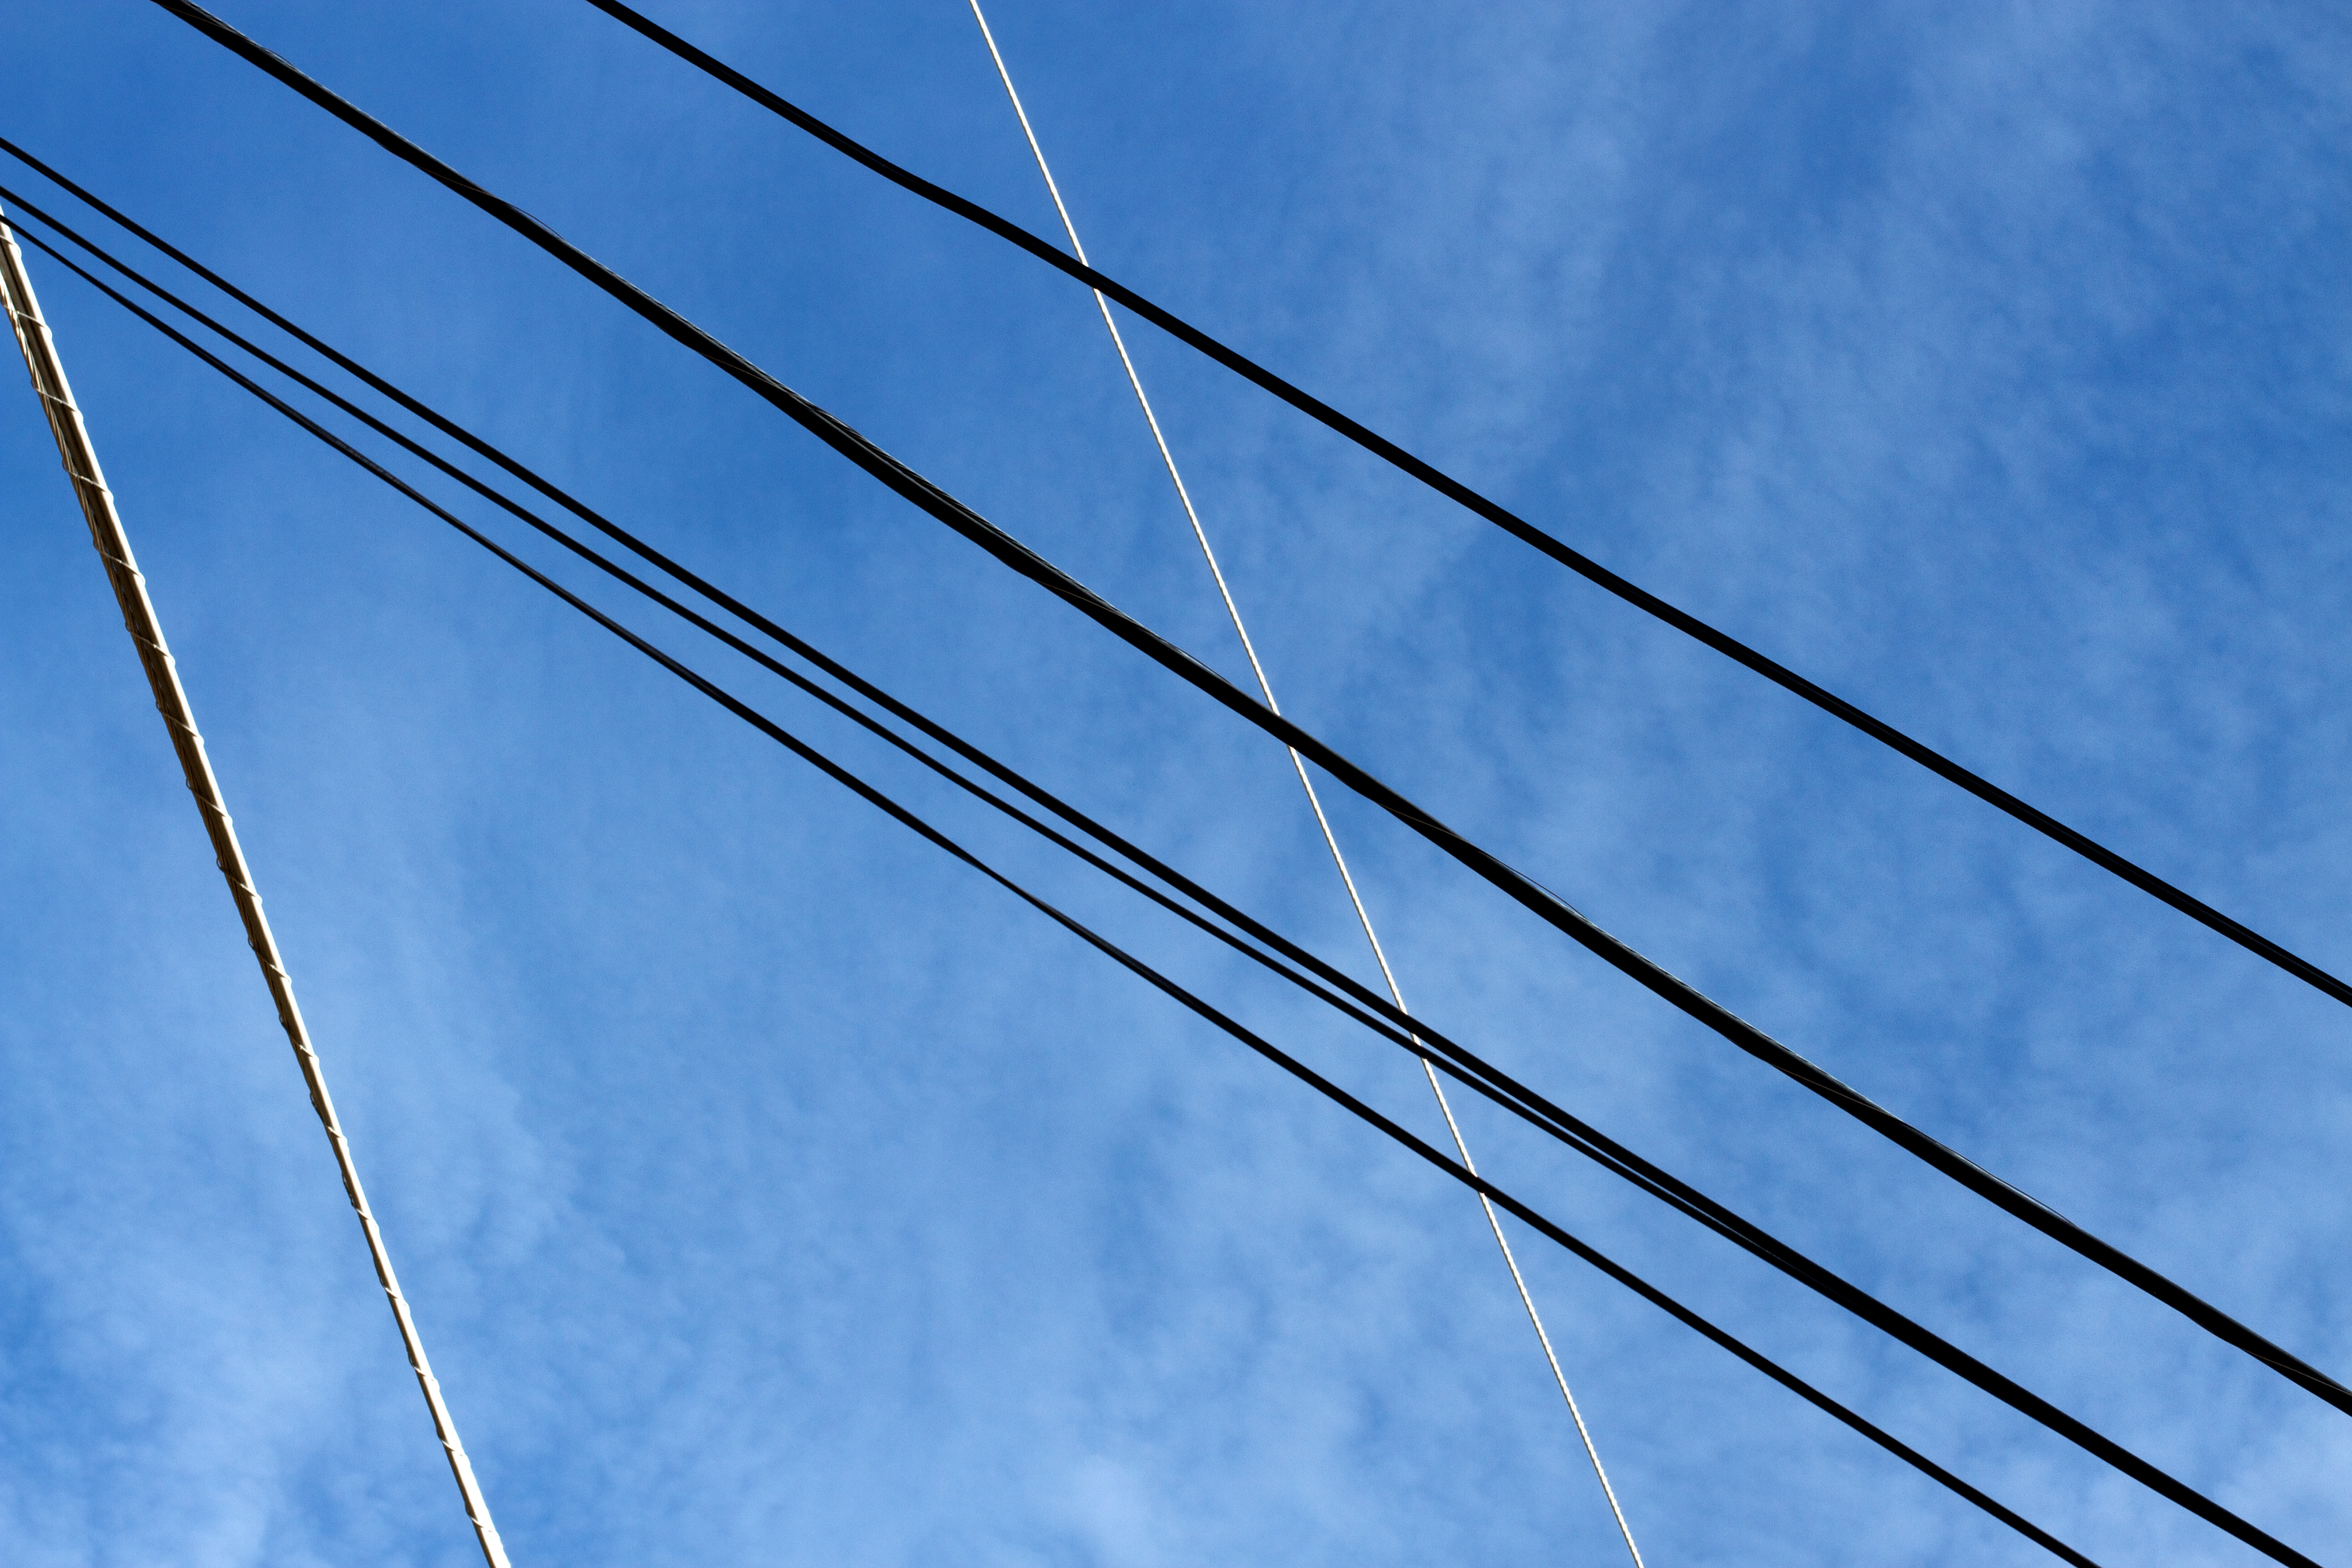
cloud, sky, sunlight, wind, line, mast, blue, electricity, sail, shape, transmission tower, outdoor structure, electrical supply, overhead power line